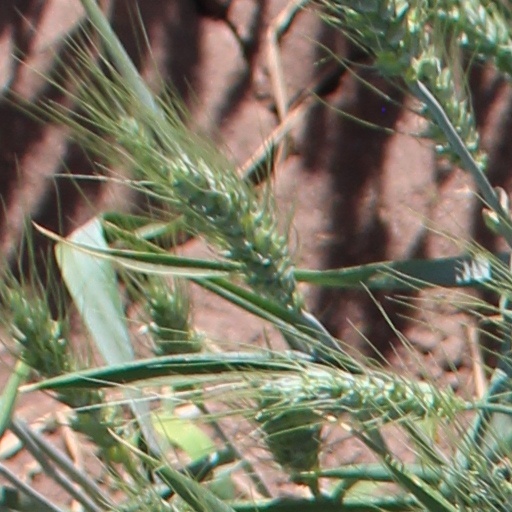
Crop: wheat